History of Sacavém

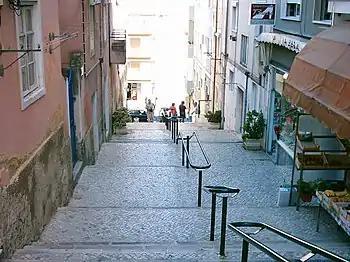
Narrow, old streets and ""escadinhas"" (like the one in the photo — joining the two halves of Sacavém ("Sacavém de Cima" and "Sacavém de Baixo") are the legacy of medieval urbanism in modern Sacavém.

During this period, Sacavém saw its urban area expand, both in the direction of Olivais (through "Rua Direita", now "Rua Almirante Reis", oriented towards Lisbon), and in the direction of the Tagus and Trancão, through "Rua dos Mastros" (now "Rua José Luís de Morais"), which also served to connect "Sacavém de Cima" and "de Baixo", and led to the bridge that joined the two banks of the river. In essence, the fundamental road connections remained practically unchanged until the middle of the 20th century.